Mani Malai

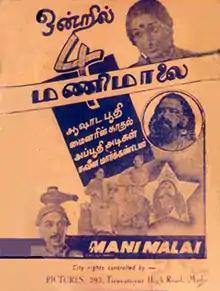
Poster

Mani Malai is a 1941 Indian Tamil-language anthology film. It consists of four short comedy films — "Ashaadabuthi", "Minor-in Kaathal", "Abbuthi Adigal" and "Naveena Markandeyar" — each made by a different director and featuring a different cast. The anthology film was successful.